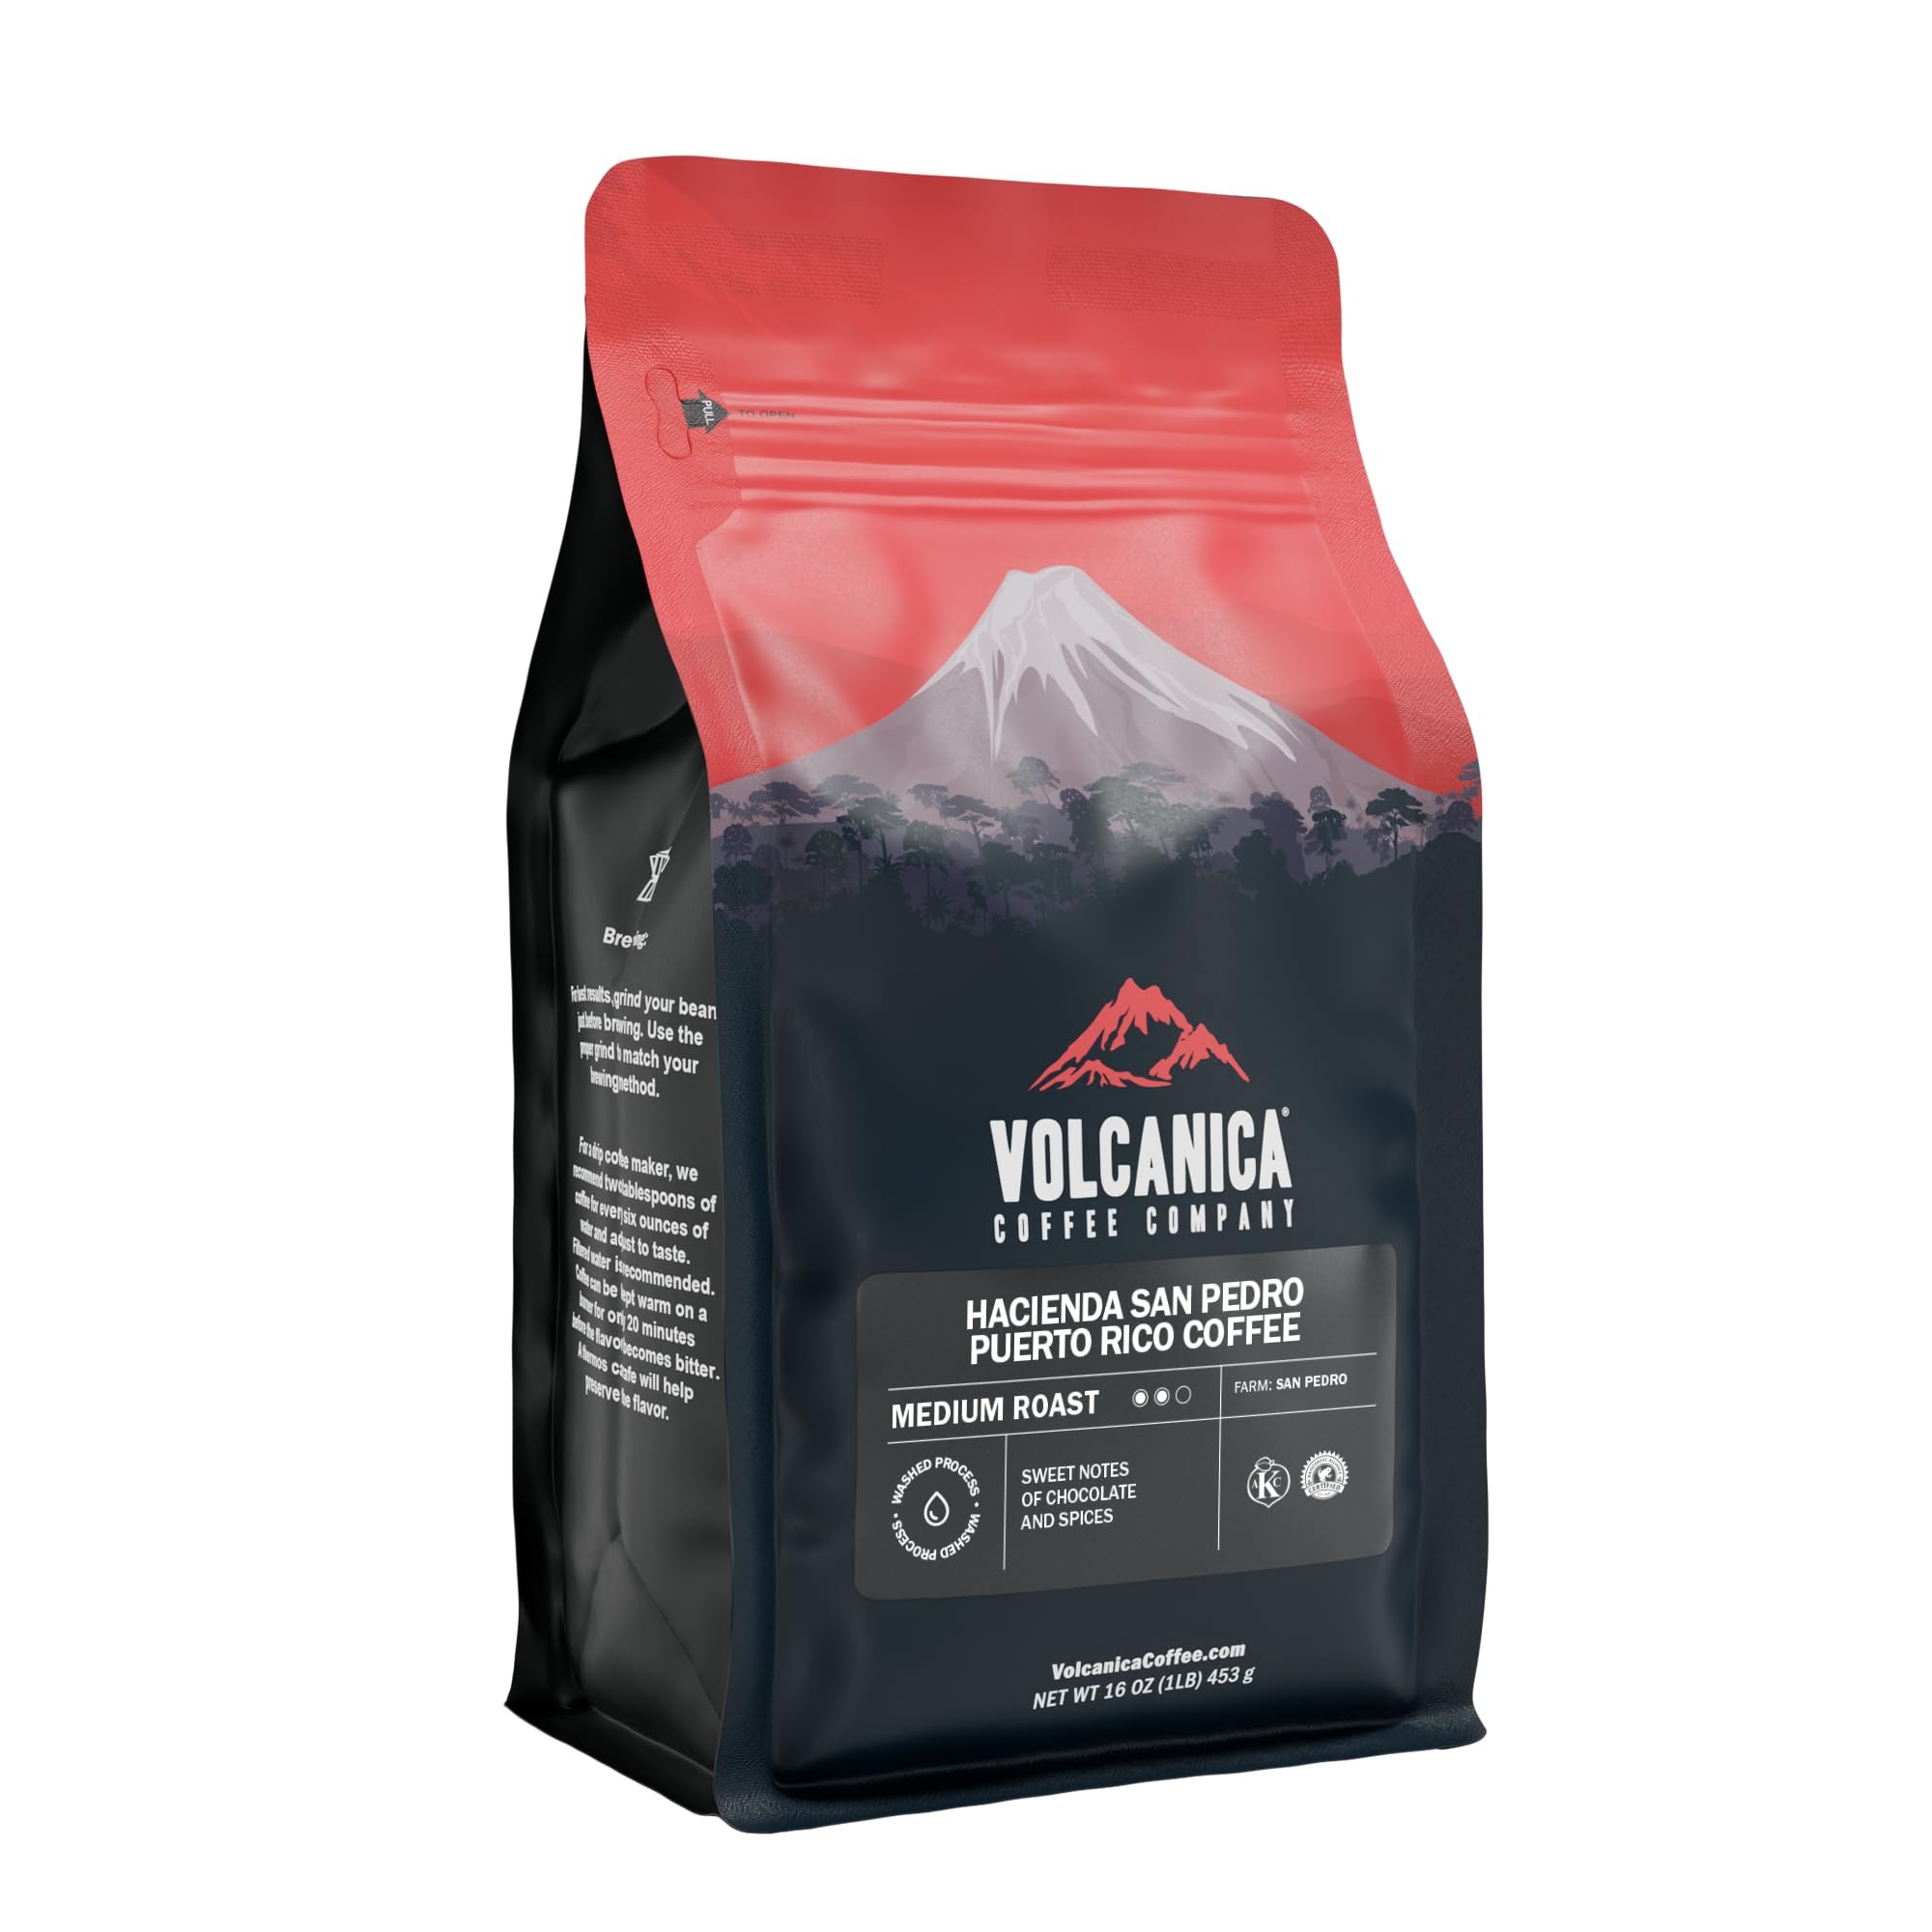
Item Name: Puerto Rico Coffee, Hacienda San Pedro, Whole Bean, Fresh Roasted, 16-ounce
Bullet Point 1: 100% Pure Puerto Rican Coffee is from the Cafe Chevere estate in the region Ciales Mountain region full body with winey acidity, chocolate notes with deep red fruit
Bullet Point 2: TESTED FOR MOLD, QUALITY AND SAFETY: Our coffee undergoes rigorous phytosanitary testing before export and lab analysis upon arrival to check for mycotoxins and mold. We then roasted at over 400°F, this meticulous process guarantees a fresh, safe, and impurity-free coffee experience.
Bullet Point 3: Medium roasted whole beans allowing the true flavor characteristic to come through for a remarkable taste.
Bullet Point 4: Fresh roasted then immediately packed and sealed to assure freshness.
Bullet Point 5: 100% Customer Satisfaction Guaranteed.
Product Description: This coffee from Puerto Rico is from the Cafe Chevere estate in the region Ciales Mountain region. This is one of the finest Puerto Rican coffees we have sourced from the island grown at an altitude of 2,500 - 2,700 feet. It is similar in taste to Ethiopian Coffee and can be described as full body with winey acidity, chocolate notes with deep red fruit. Coffee from Puerto Rico has been cultivated since the 1820’s in the Ciales Mountains and was very famous in years past. Puerto Rican Coffee was at one time one of the leading coffee origins in the world but sadly Puerto Rico's coffee production has fallen off dramatically. Lately fine premium coffee Puerto Rican Coffee is rarely seen outside of the island.
Value: 16.0
Unit: Ounce

Price: 59.99